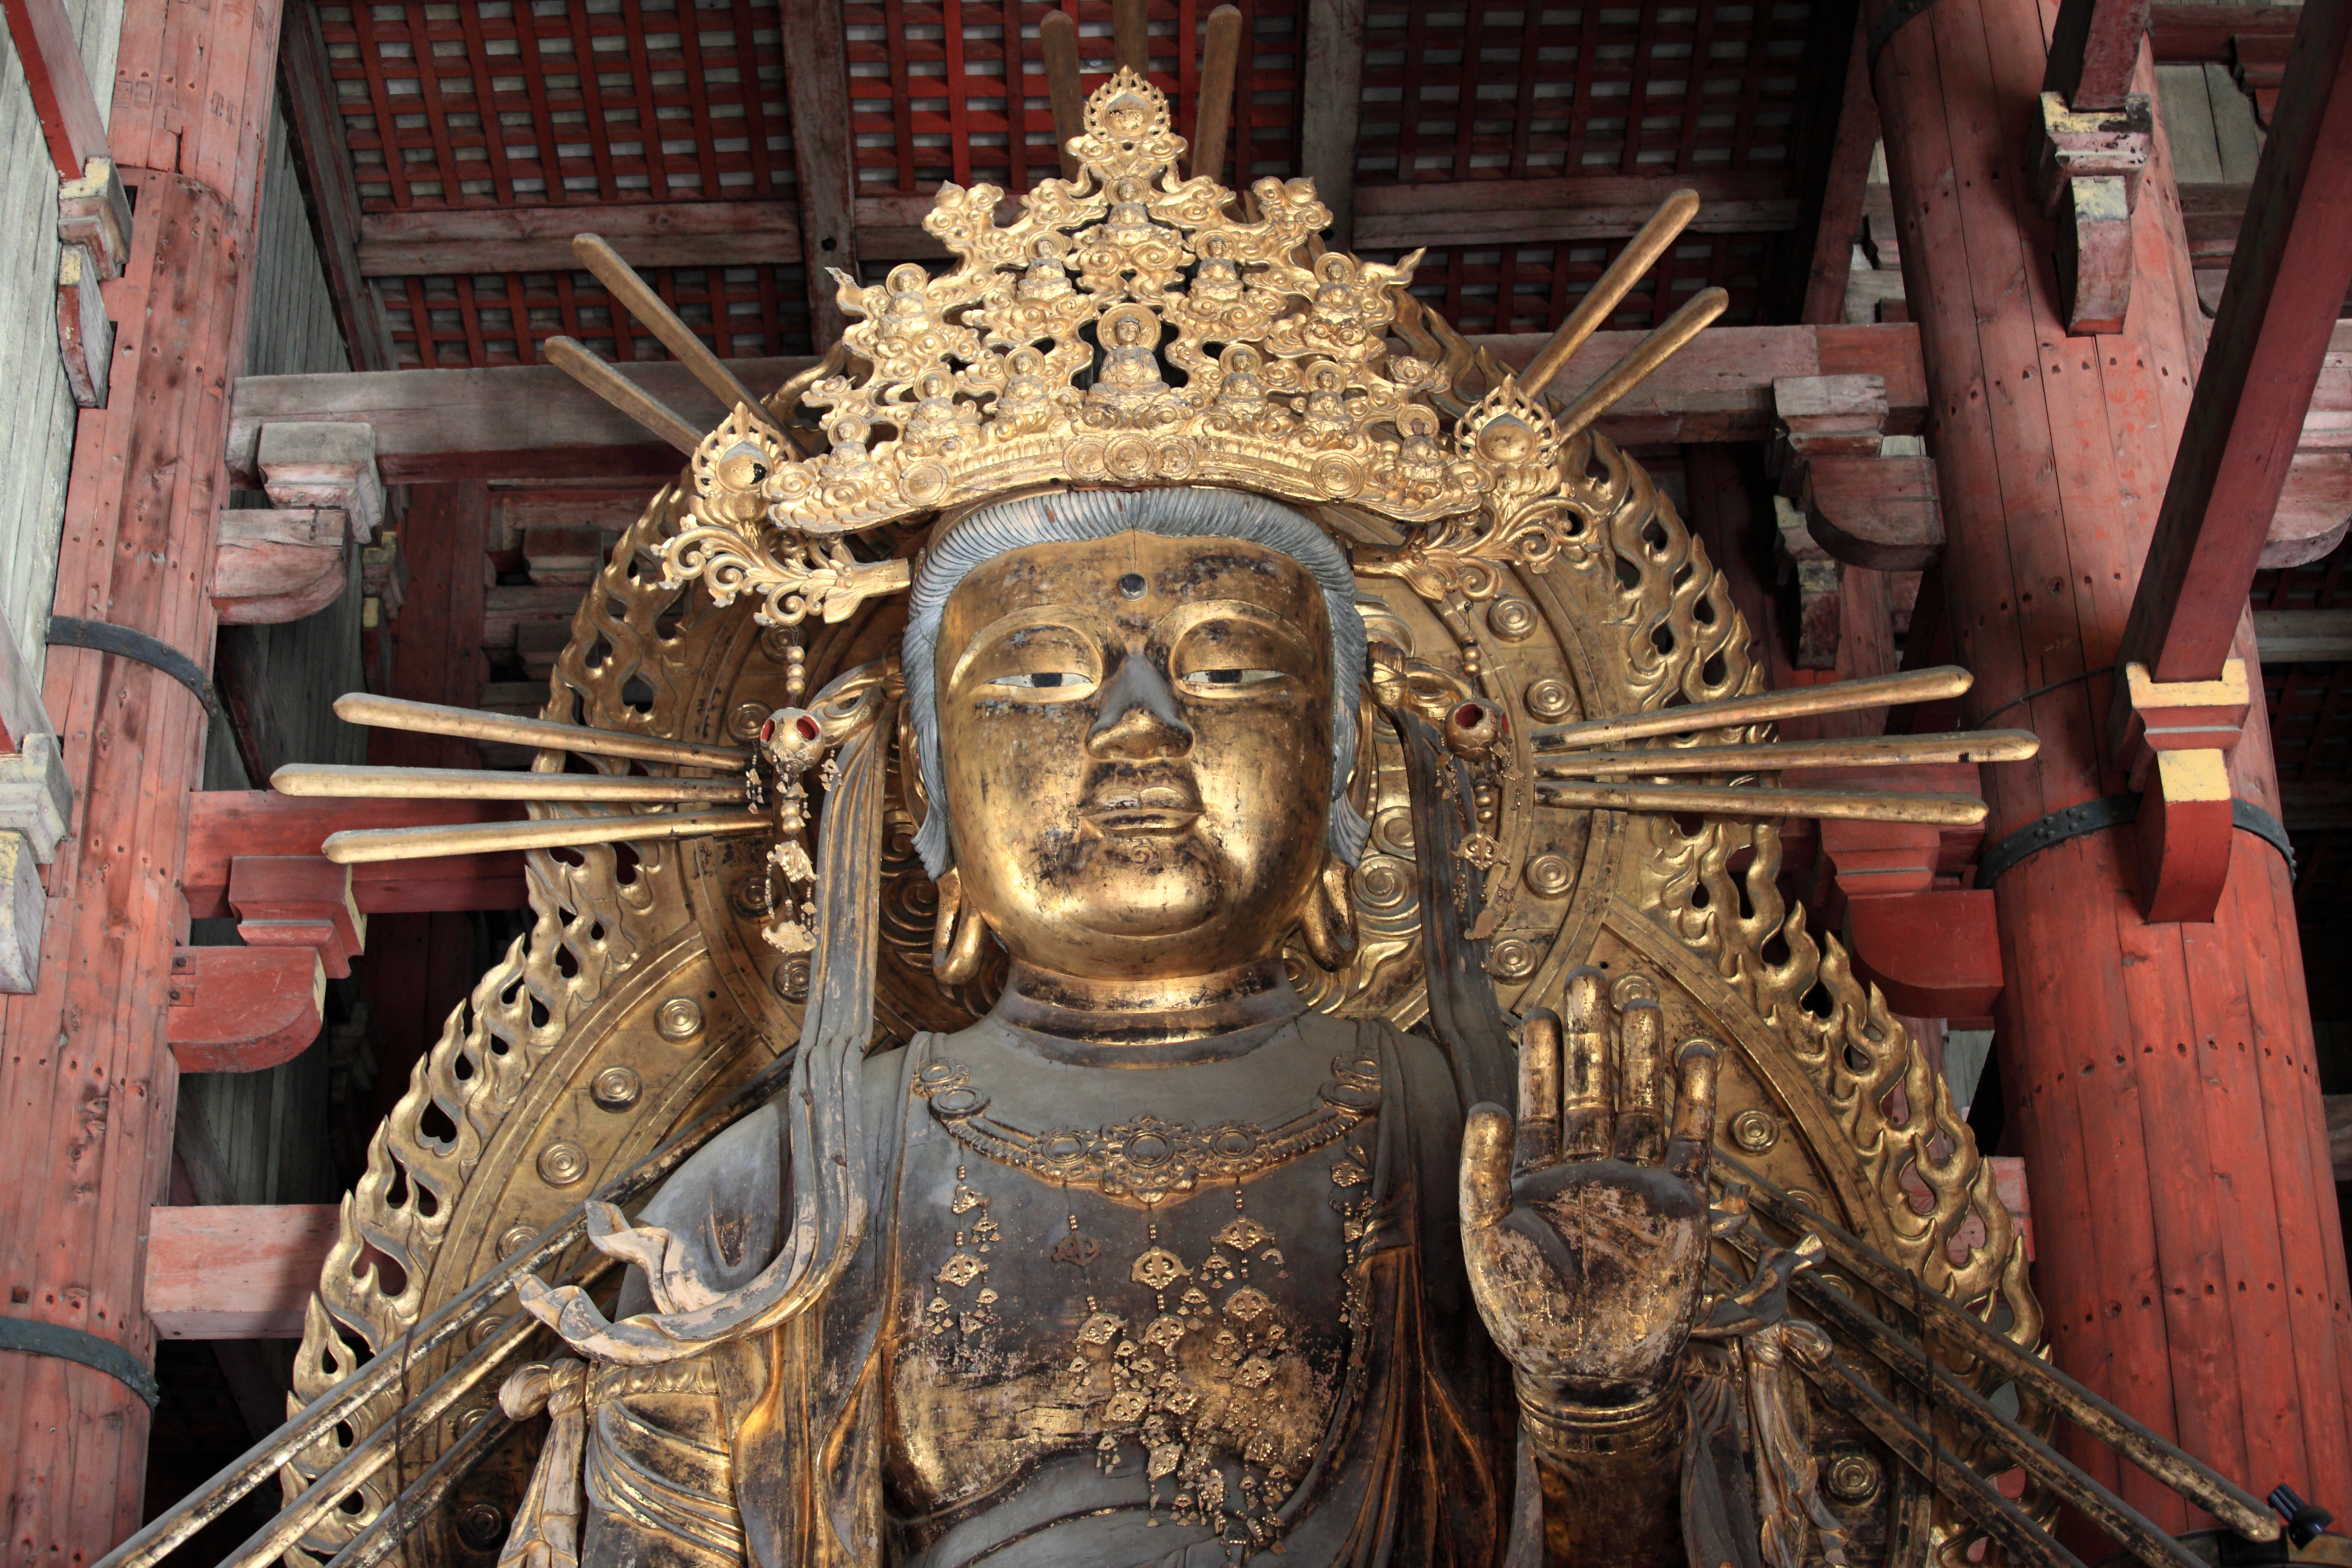
architecture, statue, high, place of worship, sculpture, art, temple, nara, 5d, hires, carving, todaiji, markii, middle ages, hi, res, resolution, tohdaiji, buddhahall, hindu temple, ancient history